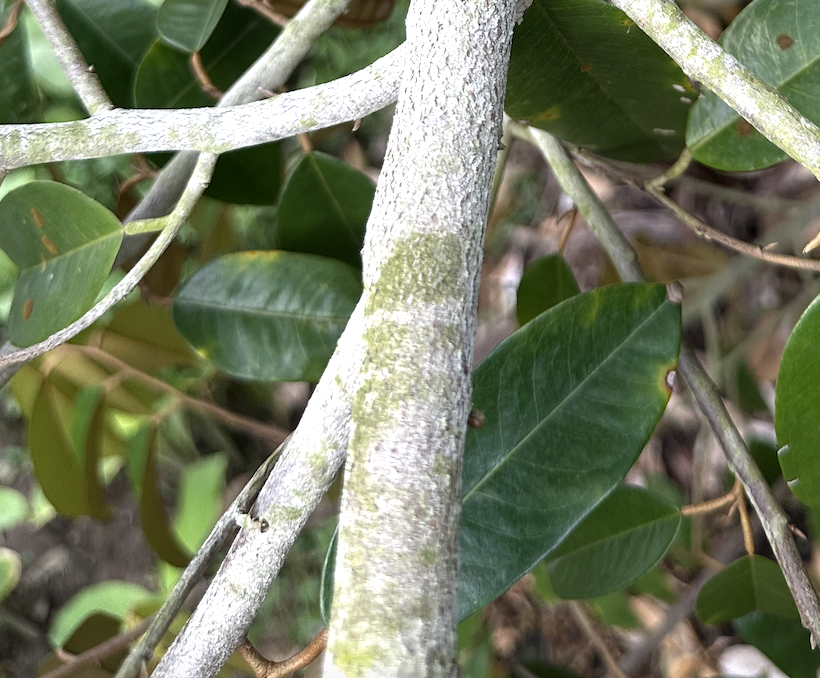
Label: pink_disease